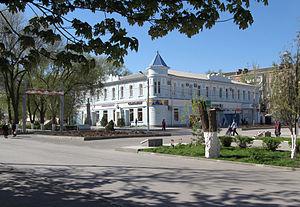
Salsk est une ville de l'oblast de Rostov, en Russie, et le centre administratif du raïon de Salsk. Sa population s'élevait à 58 680 habitants en 2016.